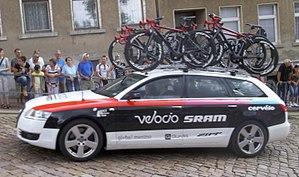
La saison 2015 de l'équipe Velocio-SRAM est la quatorzième de la formation si on considère que la structure remonte à la T-Mobile de 2002. L'équipe, auparavant soutenue par Specialized et Lululemon Athletica, a trouvé un nouveau partenaire principal avec le fabricant de pièces détachées pour bicyclettes SRAM. Niveau recrutement, la Biélorusse Alena Amialiusik, numéro dix mondial et au profil complet, la sprinteuse italienne Barbara Guarischi et la spécialiste de la piste et du contre-la-montre allemande Mieke Kröger rejoignent l'équipe. À l'inverse, l'ancienne leader Evelyn Stevens, Chantal Blaak, Carmen Small et Ally Stacher la quittent.